Go Deep

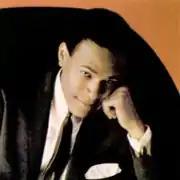
Marvin Gaye ("pictured") was identified by "Renowned for Sound" as an inspiration for the song.

"Go Deep" received generally positive reviews from music critics. Larry Flick from "Billboard" called the song "infectious" and "irresistible", while praising the singer's choice for the artists featured on the remixes, saying that she deserved "props for having good taste in friends", although he noted that it was "a risky move that could alienate longtime mainstream listeners". Sarah Davis of "Dotmusic" wrote that the track was a "finely-tuned piece designed for late-night dancefloor business – and classic radio", classifying it as "brilliant". Daryl Easlea from the BBC Music found the song "sleek, slippery", while Patrick Higgs of "Evansville Courier and Press" thought it was "particularly appealing". For Mark Guarino of "The Daily Herald", "Go Deep" has a "party girl vibe about club hopping which is purely joyful". Erika D. Peterman from "Tampa Bay Times" opined that the track continued the party vibe of the album with "an irresistible chorus and a borderline hedonistic vibe." Similarly, Steve Jones, writing for "USA Today", considered it a "hedonistic romp over banging dance grooves". According to Richard Torres from "Newsday", "Go Deep" was one of the "sheer sample-happy delights" on "The Velvet Rope". Curtis Ross of "The Tampa Tribune" considered the song a "dance floor sure-shot" with its "rubbery bass line". According to "New York Daily News" Jim Farber, Jackson's voice was "a special effect, a gimmick that clicks".